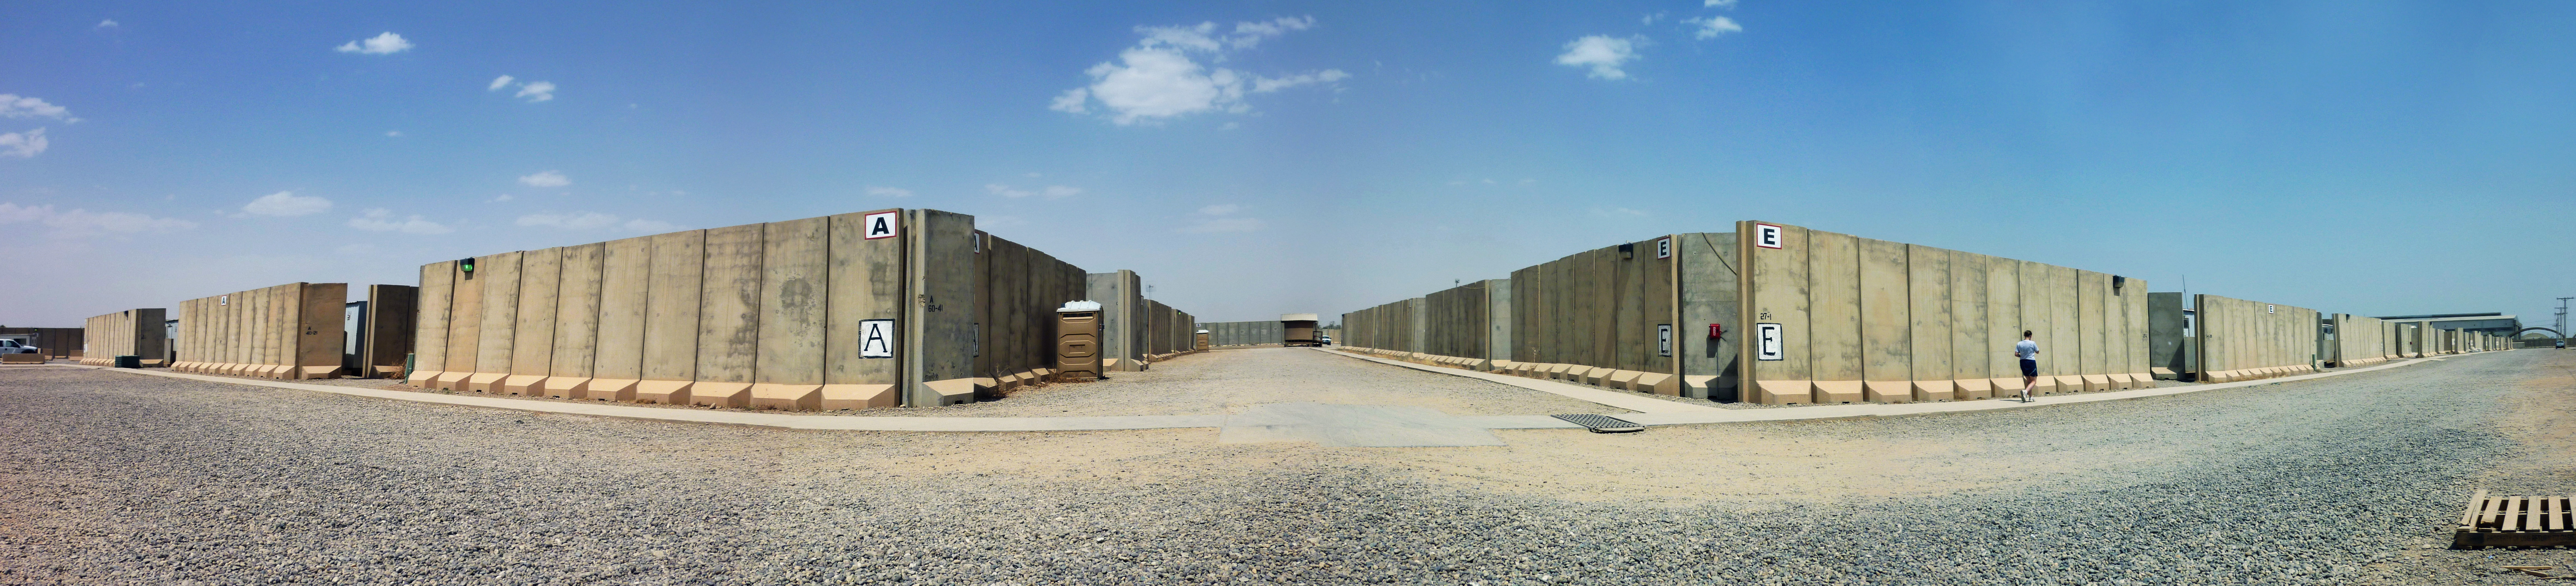
boardwalk, photography, walkway, panorama, iraq, jointbasebalad